Hiram Deats

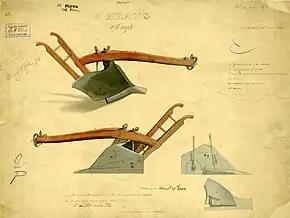
Patent Diagram for the Deats Plow

In 1831, he started to make the Deats plow, first patented by his father in 1828, and again in 1831. In 1836, he built a foundry at his farm near Quakertown, New Jersey, for both plow and stove castings. In 1845, following the death of his father, as administrator, he was granted a reissue of the 1831 patent. In 1852, he expanded his operations by moving stove casting to Stockton and building a new machine-shop at Pittstown to produce other agricultural equipment. In 1859, he moved to live in Pittstown and built a foundry there, moving operations from Quakertown. There he manufactured agricultural equipment: threshing machines, mowers, corn shellers, and reapers. In 1866, he founded the firm Deats, Case & Co. with partners William J. Case, Rhutson Case and his son, Lemuel M. Deats. The firm became known as L. M. Deats & Co. later. His nephew, Hiram Deats Jr. (1853–1928), son of his brother, Gilbert Deats (1808–1870), ran the company until 1904.